Mehedinți County

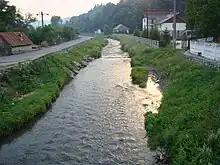
Bulba River at Baia de Aramă

In the North-West there are the Mehedinți Mountains with heights up to 1500 m, part of the Western end of the Southern Carpathians.